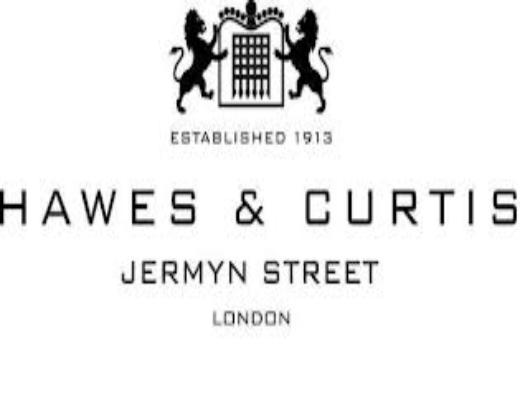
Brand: Curtis
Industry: Electronic